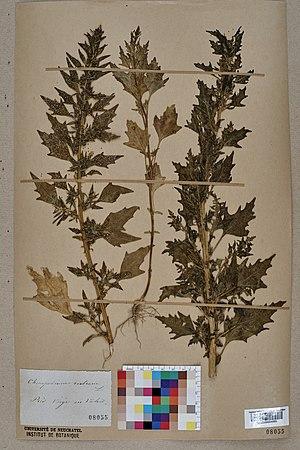
Spécimen de plante séchée et pressée de l'espèce fr:Chenopodium rubrum